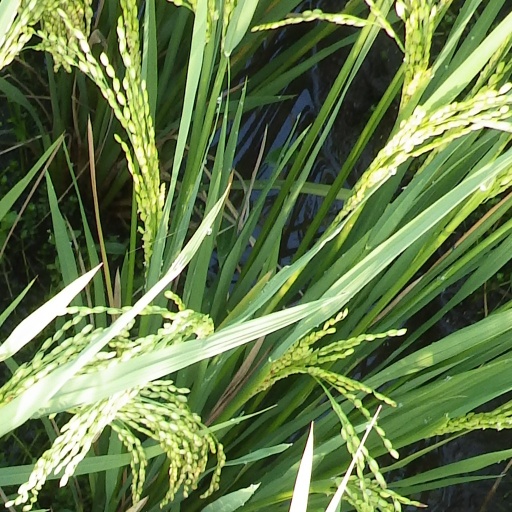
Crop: rice